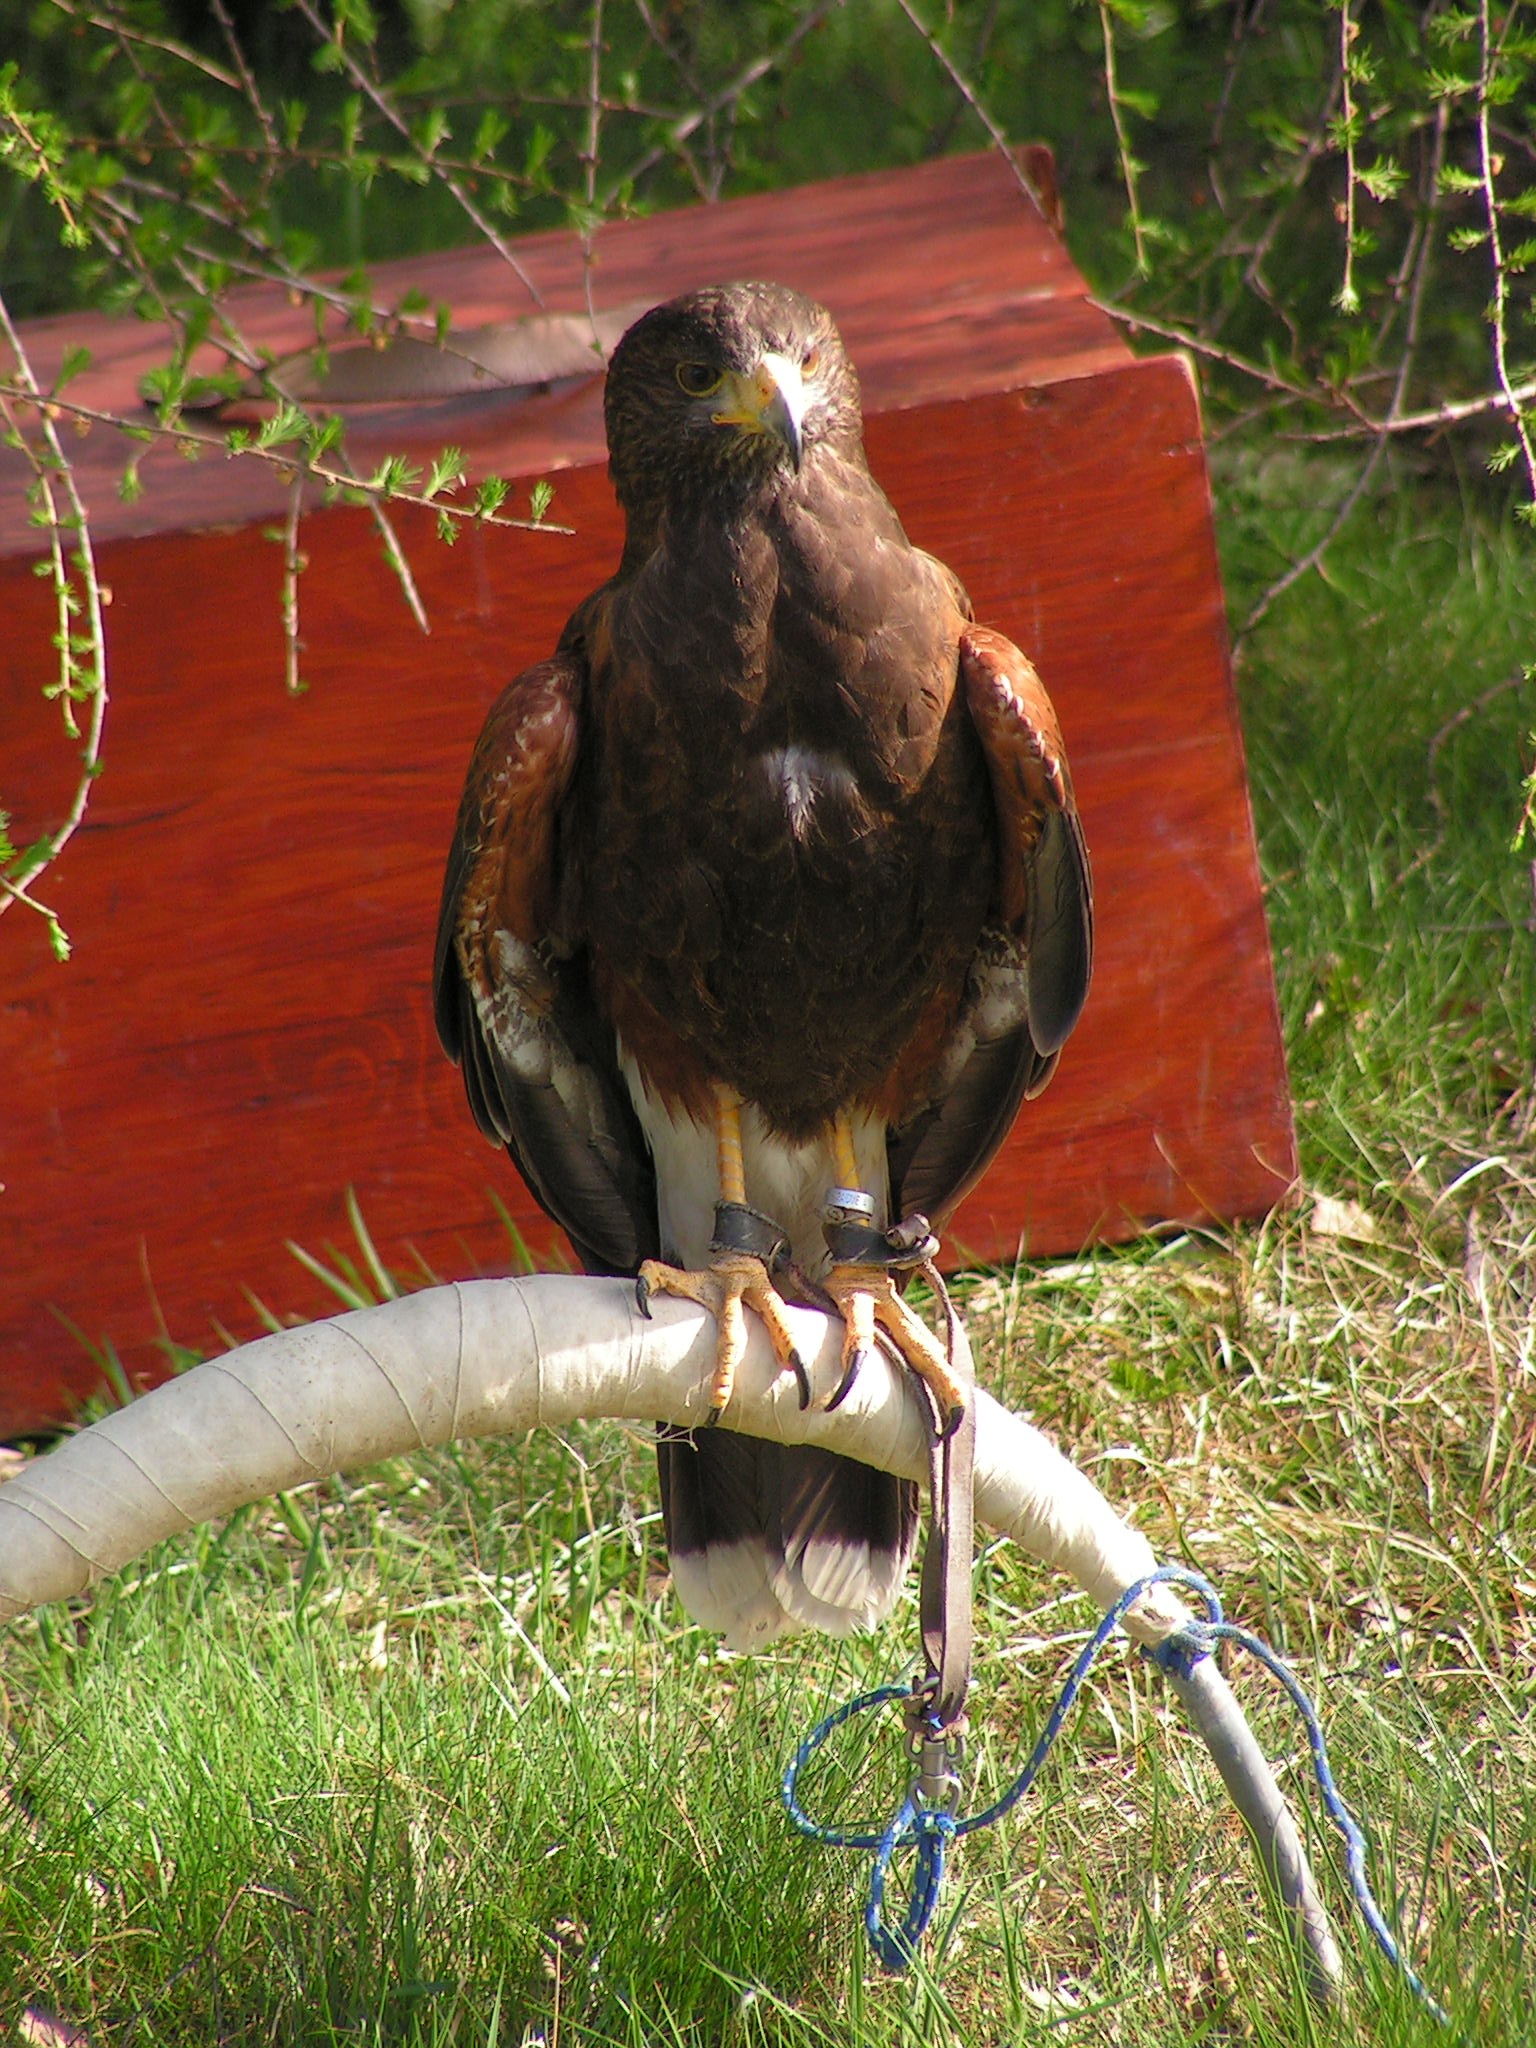
bird, wildlife, beak, sitting, predator, fauna, vertebrate, falconry, perching bird, breeding raptors, parabuteo unicinctus, buzzard harris